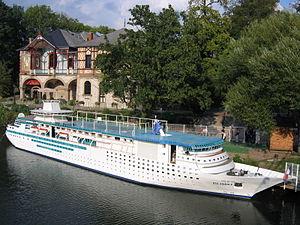
Le navire de croisière Majesty of the Seas (mini) à Sarreguemines le 25 septembre 2005.
Le Majesty of the Seas est un modèle réduit français au 1/8 du navire de croisière Majesty of the Seas de la compagnie Royal Caribbean. Il a été construit à partir de 1994 par François Zanella, un ancien mineur passionné de navires depuis qu'il a vu le lancement du paquebot France.
Cette page concerne les événements qui se sont produits durant l'année 1994 en Lorraine.